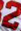
Number: 2